USS Guadalupe (AO-32)

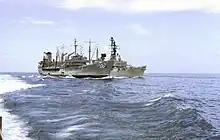
"Guadalupe" refueling in 1967

An uneasy peace settled over the war-torn peninsula in August 1953, while "Guadalupe" was undergoing overhaul in California, but she returned to the Pacific to support American forces on the Formosa Patrol and training operations. From that time, the tanker's year settled into a routine of six months deployment with the 7th Fleet and six months operating out of Long Beach. In her Far East operations, "Guadalupe" has visited every major Pacific port – Hong Kong, Manila, Tokyo, Ceylon, Formosa – while playing her unsung but vital role in keeping the peace.